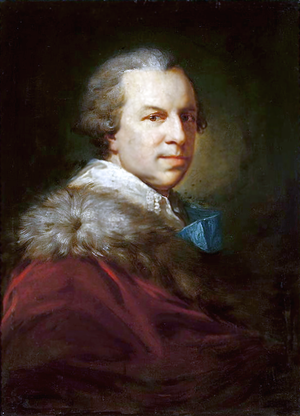
Stanisław Szczęsny Potocki né en 1753 à Czerwonogród et mort à Tulczyn en 1805, est un aristocrate polonais de la prestigieuse famille d'origine ruthène des Potocki. Diplomate et poète, il fut député de la Diète, lieutenant-général polonais, puis général de l'armée impériale russe, condamné par ses compatriotes à l'infamie.